Nándor Tánczos

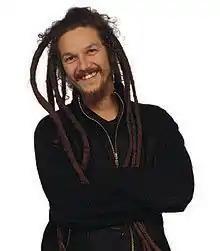
Nándor Tánczos with his trademark dreadlocks

Nándor Steven Tánczos (born 29 May 1966) is a New Zealand social ecologist, researcher, educator, activist and political commentator. He is currently a councillor in the Whakatāne District Council. He is also co-director of He Puna Manawa social and political change agency.